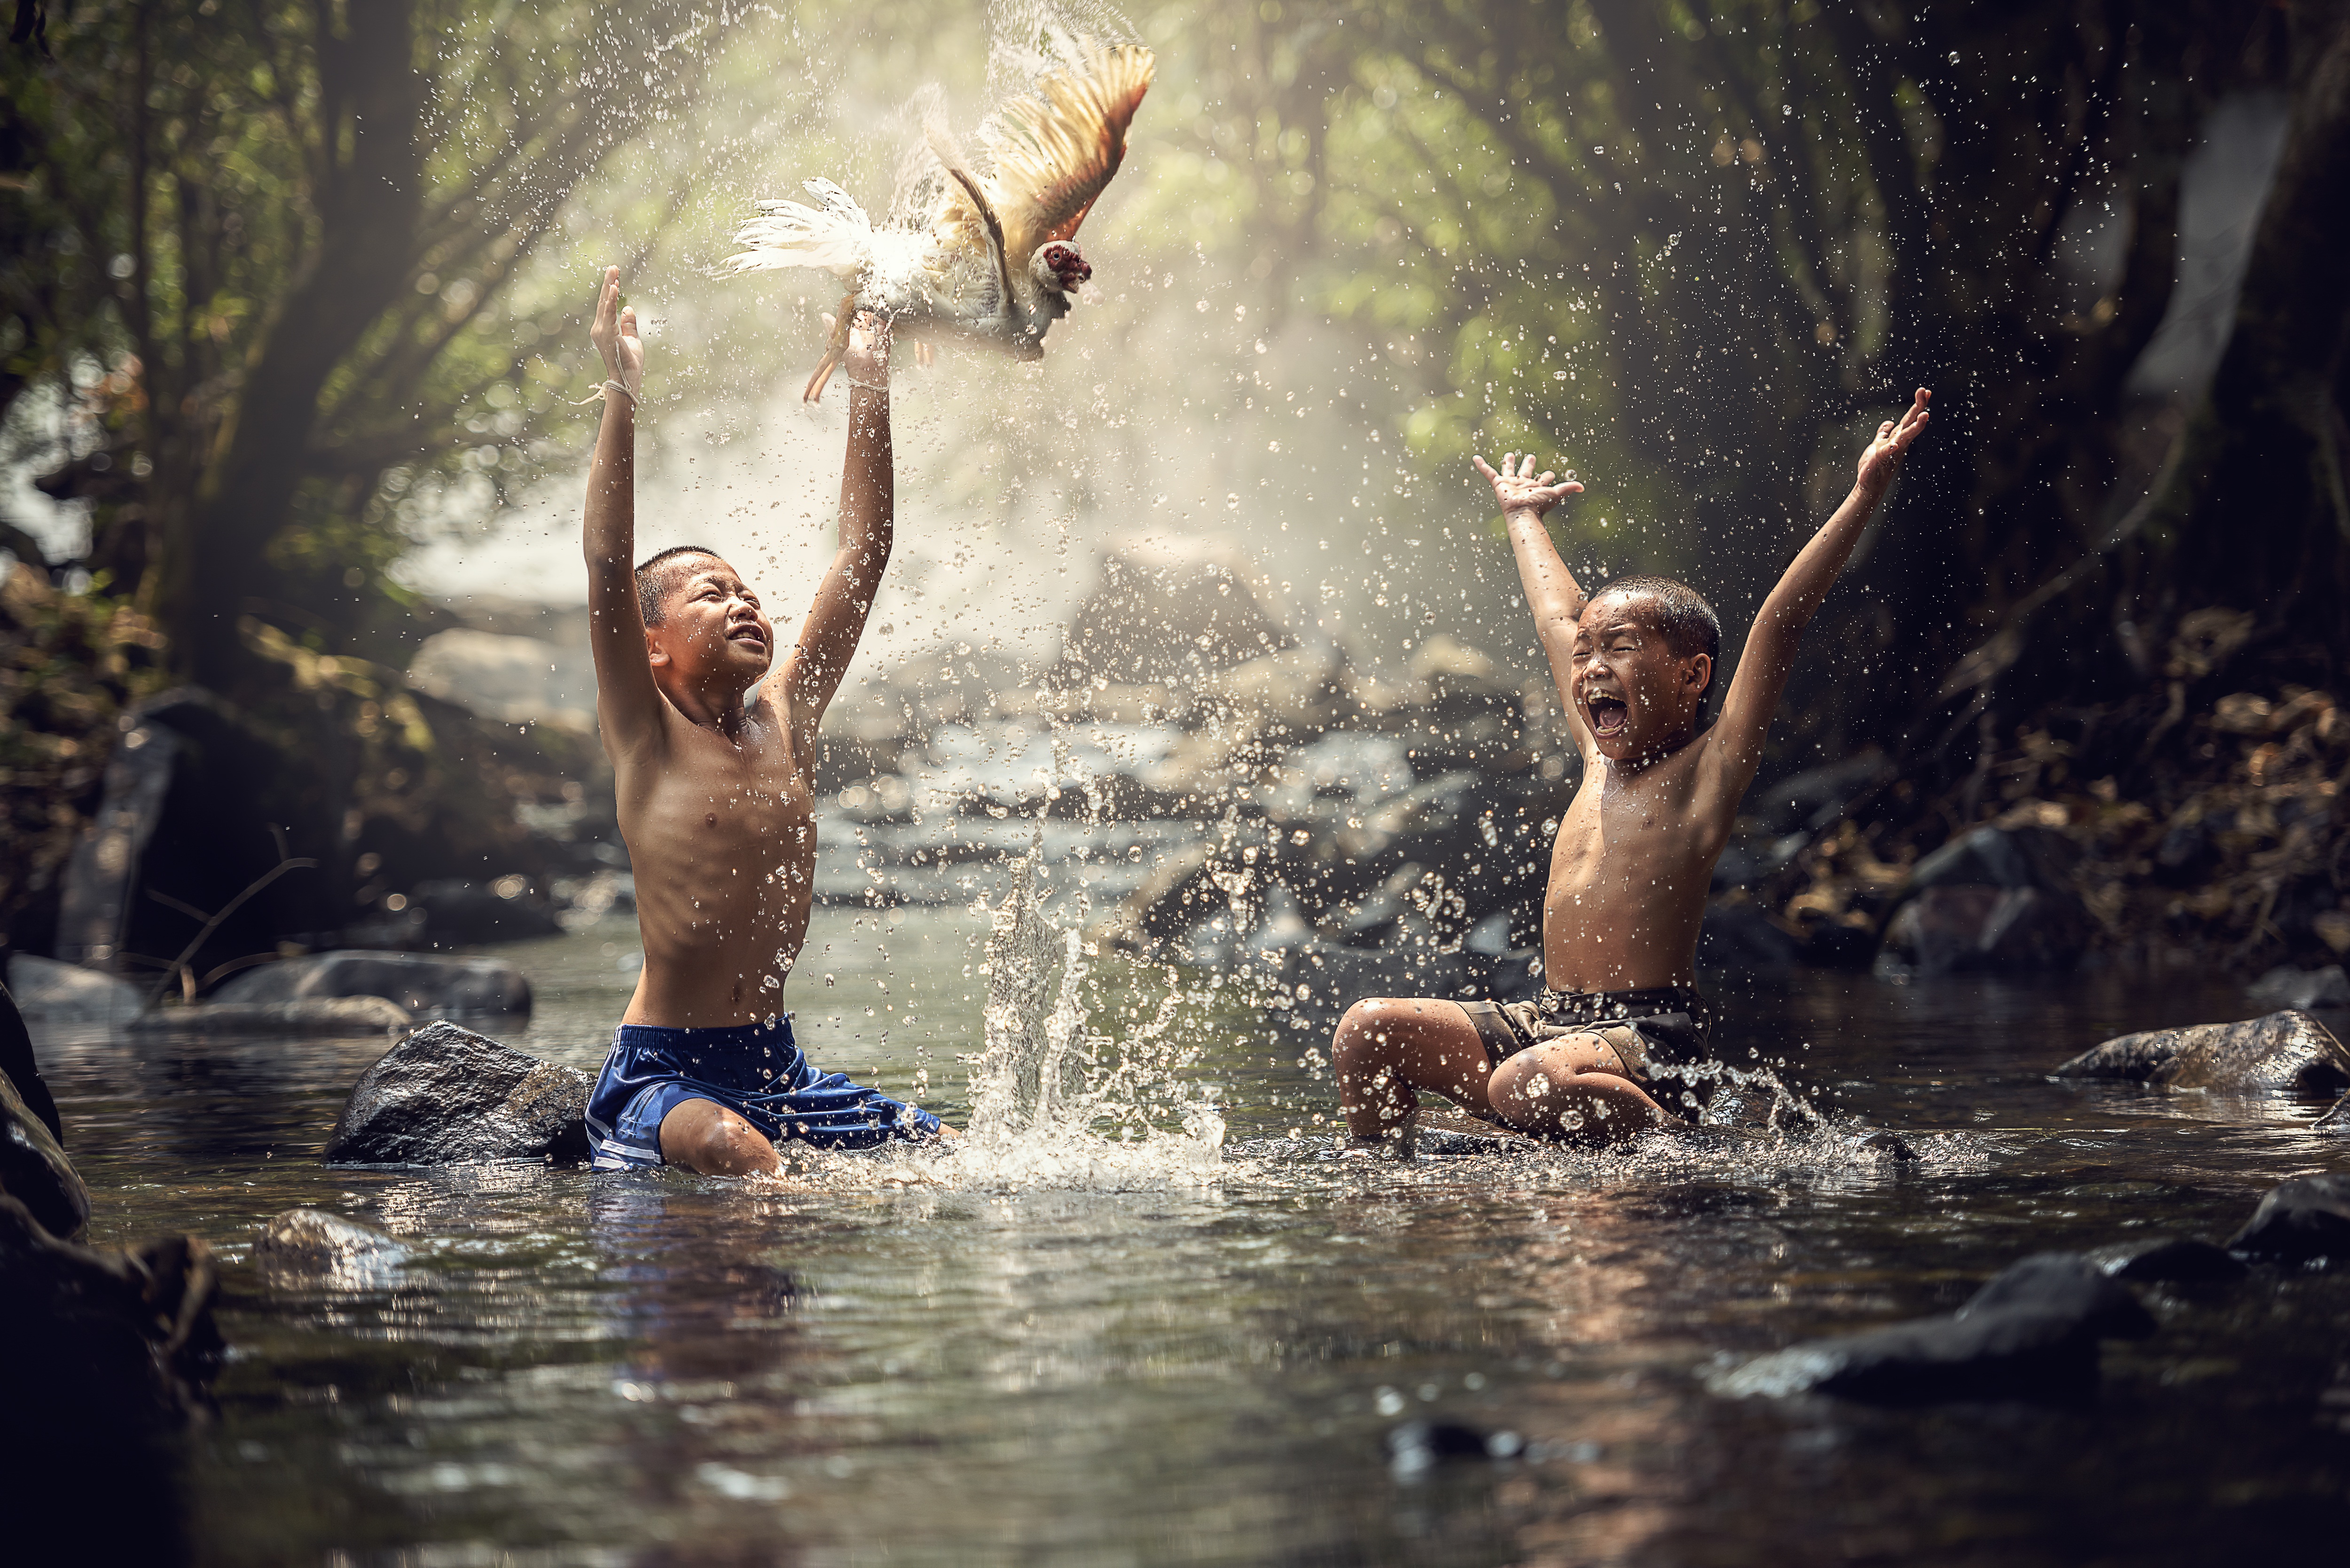
tree, water, nature, outdoor, creek, people, play, boy, river, splash, park, asia, two, lifestyle, friend, thailand, life, vietnamese, throw, birds, children, tour, happy, duck, holidays, animals, funny, joy, culture, by nature, laos, enjoy, mythology, indonesian, myanmar burma, country malaysia